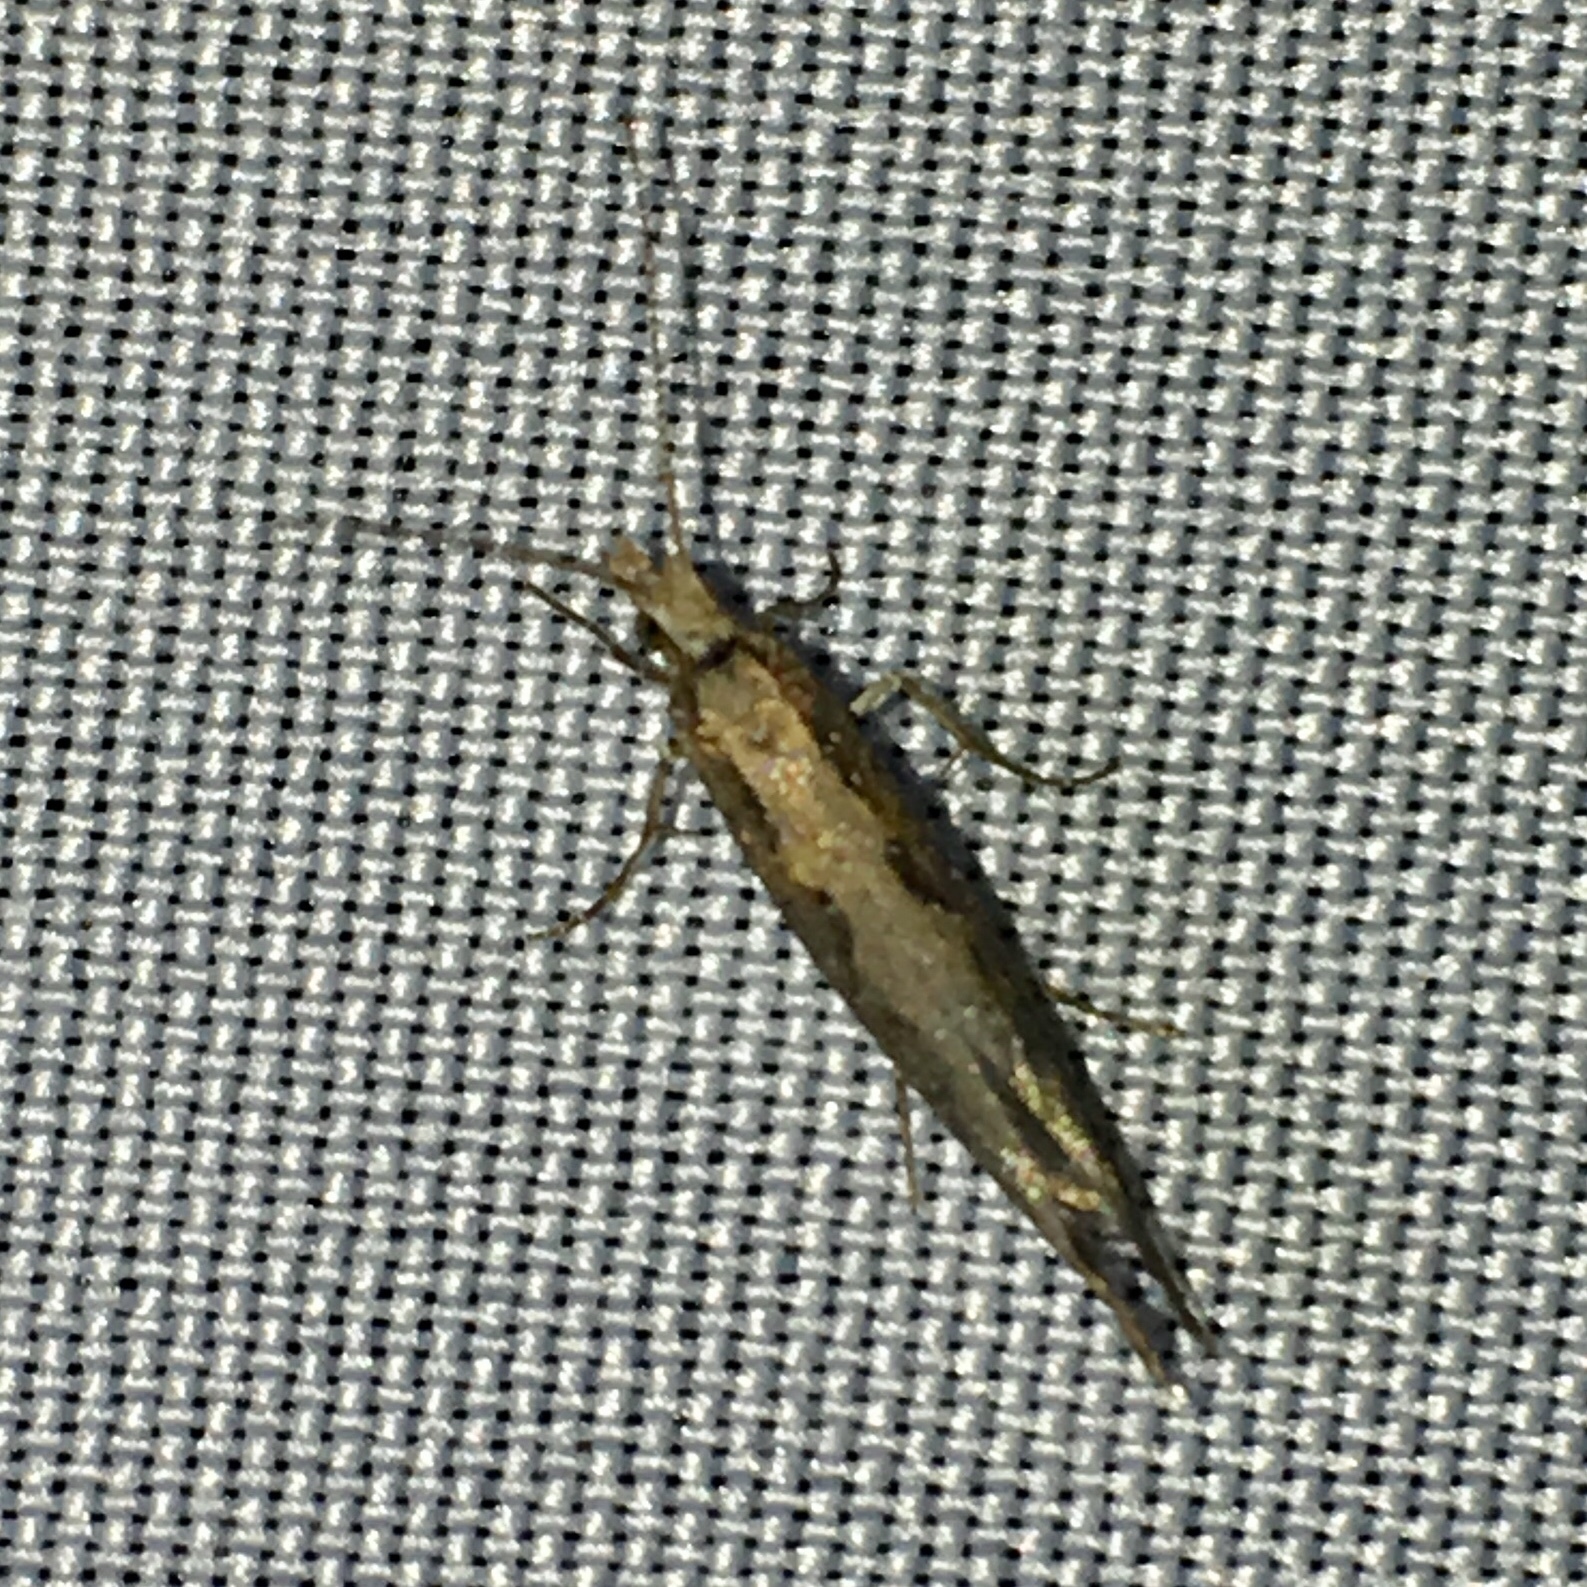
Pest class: diamondback_moth